Francisco Franco

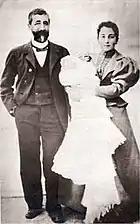
Francisco being held by his parents, on the day of his baptism on 17 December 1892

Francisco Franco Bahamonde was born on 4 December 1892 in the Calle Frutos Saavedra in Ferrol, Galicia, into a seafaring family. He was baptised thirteen days later at the military church of San Francisco, with the baptismal name Francisco Paulino Hermenegildo Teódulo.